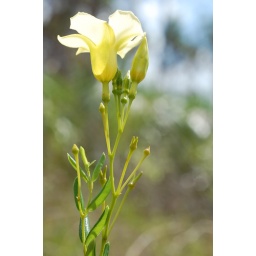
Angadenia berteroi Pineland Golden Trumpet form in flower @Miami Metrozoo pine rockland